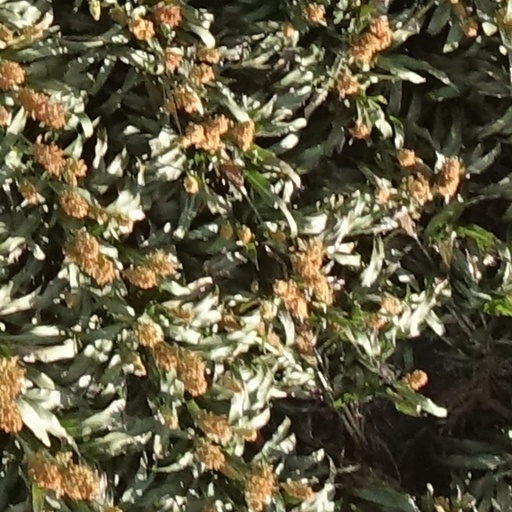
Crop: sorghum